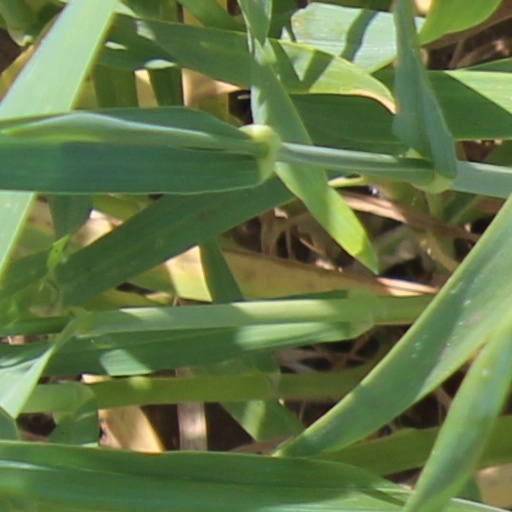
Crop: wheat